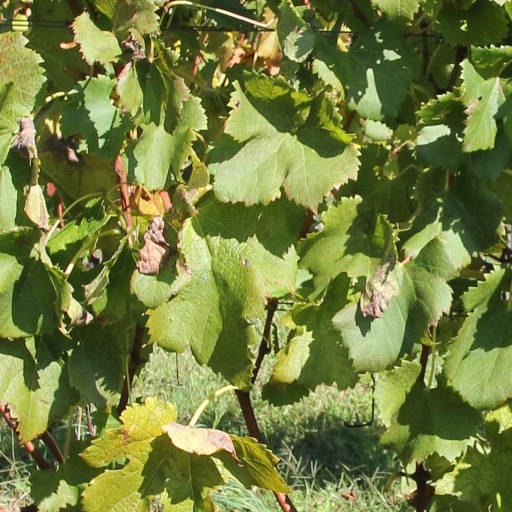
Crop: grape